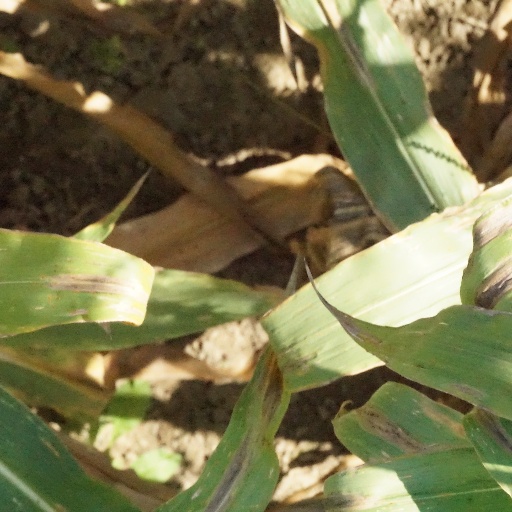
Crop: maize; corn